Logo

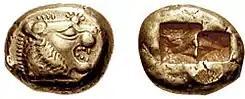
A coin from early 6th century BC Lydia bearing the head of a roaring lion with sun rays

Innovators in the visual arts and lithographic process—such as French printing firm Rouchon in the 1840s, Joseph Morse of New York in the 1850s, Frederick Walker of England in the 1870s, and Jules Chéret of France in the 1870s—developed an illustrative style that went beyond tonal, representational art to figurative imagery with sections of bright, flat colors. Playful children's books, authoritative newspapers, and conversational periodicals developed their own visual and editorial styles for unique, expanding audiences. As printing costs decreased, literacy rates increased, and visual styles changed, the Victorian decorative arts led to an expansion of typographic styles and methods of representing businesses.